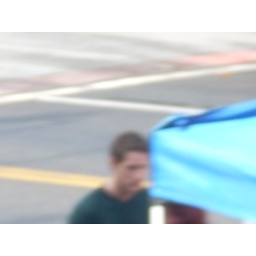
Eli Stone shot an episode outside our balcony in Burbank, turning the street into San Francisco for one day.